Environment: real
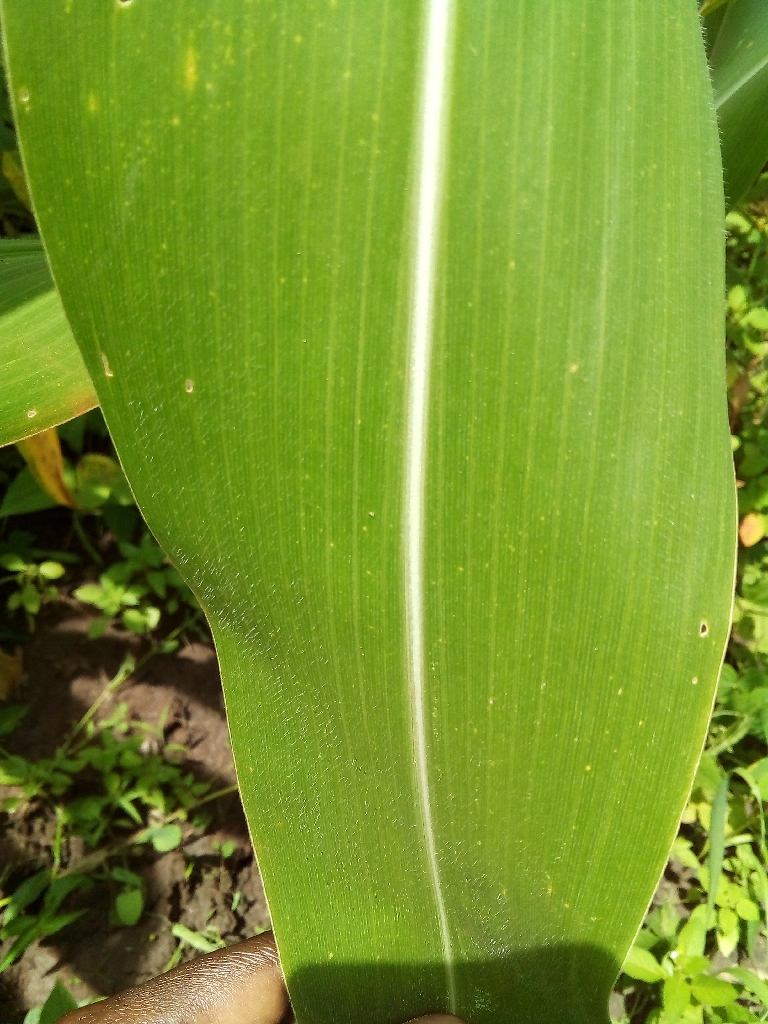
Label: healthy